Moland House

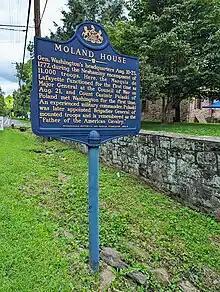
Moland House Pennsylvania historical marker

"Gen. Washington's headquarters Aug. 10-23, 1777, during the Neshaminy encampment of 11,000 troops. Here, the Marquis de Lafayette functioned for the first time as Major General at the Council of War on Aug. 21, and Count Casimir Pulaski of Poland met Washington for the first time. An experienced military commander, Pulaski was later appointed Brigadier General of mounted troops and is remembered as the "Father of the American Cavalry.""